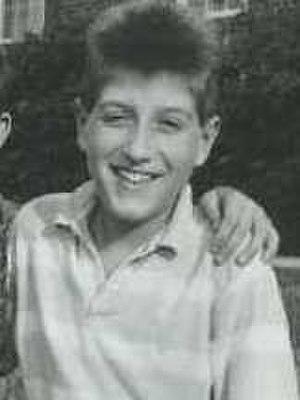
Ryan White, né le 6 décembre 1971 à Kokomo dans l'Indiana et mort le 8 avril 1990 à Indianapolis, est un jeune homme américain qui est devenu un emblème national de la lutte contre le VIH aux États-Unis après avoir été renvoyé de son école à cause de son infection.